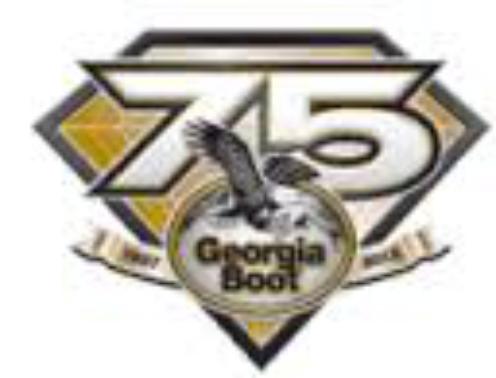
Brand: Georgia Boot
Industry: Clothes